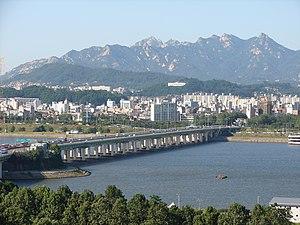
Cette liste de ponts de la Corée du Sud a pour vocation de présenter une liste de ponts remarquables de la Corée du Sud, tant par leurs caractéristiques dimensionnelles, que par leur intérêt architectural ou historique.